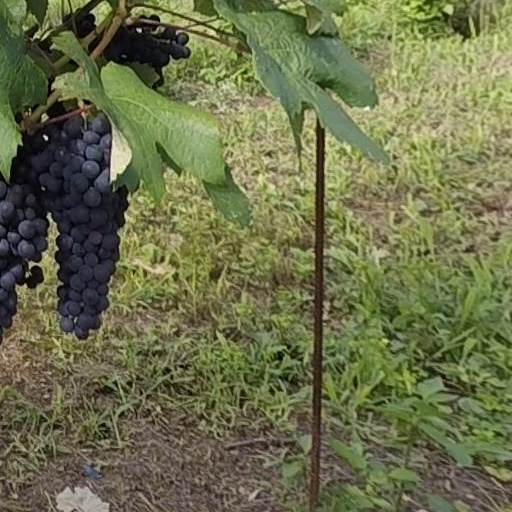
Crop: grape